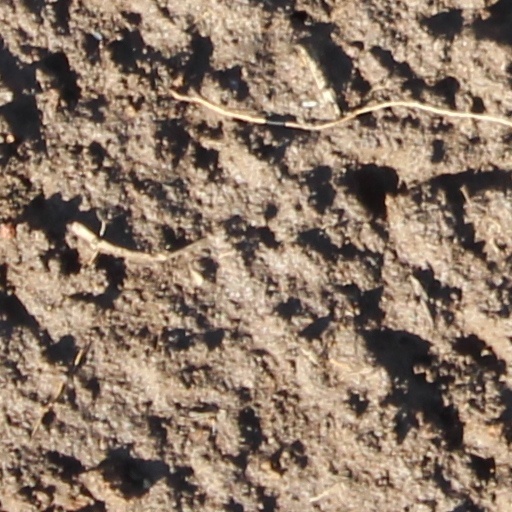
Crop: wheat